History of the Jews in Russia

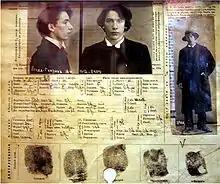
Genrikh Grigoryevich Yagoda on police information card from 1912

Even though the persecutions provided the impetus for mass emigration, other relevant factors account for the Jews' migration. After the first years of large emigration from Russia, positive feedback from the emigrants in the U.S. encouraged further emigration. Indeed, more than two million Jews fled Russia between 1880 and 1920. While a large majority emigrated to the United States, some turned to Zionism. In 1882, members of Bilu and Hovevei Zion made what came to be known the First Aliyah to Palestine, then a part of the Ottoman Empire.